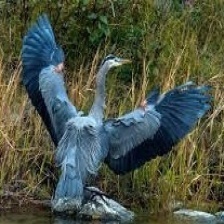
Species: BLUE HERON
Scientific name: ARDEA HERODIAS
ImageNet parent category: little_blue_heron